Don Messick

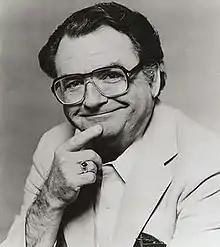
Messick in 1972

Donald Earle Messick (September 7, 1926 – October 24, 1997) was an American voice actor, known for his performances in Hanna-Barbera cartoons.